Bani Sakher

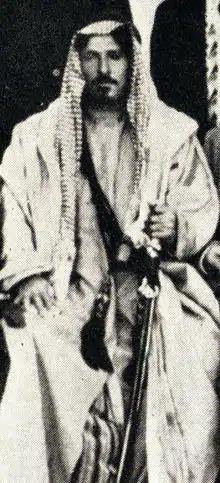
Sheikh Mithqal Pasha Al-Fayez, Jerusalem, 1933

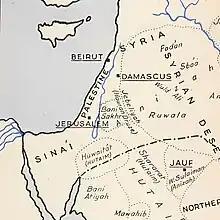
The borders of Bani Sakher in the first half of the 20th century.

The Beni Sakhar confederacy is one of the largest and most influential tribal confederacies in The Kingdoms of Jordan and Saudi Arabia. Its founder, Sakher bin Tha'labah al Tayy, a great-grandson of Jalhamah, likely lived in the 3rd century, making the tribe around 18 centuries old. The Bani Sakher began migrating to The Levant from the Hejaz as early as the 16th century and their influence continued growing until they became the most powerful tribe in northwestern Arabia around the mid 18th century.